Centris pallida

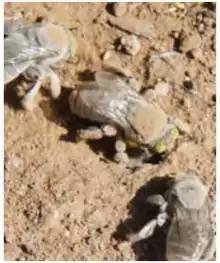
"Centris pallida" males looking for females

The other category of behavior (the hoverers) uses a very different strategy that relies on the inherent limitations of the patroller strategy. Females won't have copulated with a patroller if they weren't found before emerging, or if they departed while the male that found them was fighting off a rival. The hoverers will wait either near plants that are close to emergence areas, regardless of whether the plants are flowering, or at flowering trees and shrubs well away from the emergence areas. These bees will hover anywhere from a few centimeters to eight meters in the air. Since patrollers are generally looking at the ground to find emergence areas, hoverers have less competition over escaped females. Those that are close to the emergence areas are able to quickly spot any females that got away from the patrollers. Male bees that are away from emergence areas stake out flowering plants in the hope that virgin females will arrive seeking food. Also, low-emergence areas are less likely to be patrolled, and thus, more females emerge without copulating.